Friend-Ship

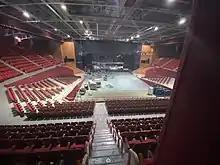
The Olympic Hall was the group's venue for their consecutive media and fan conferences.

On July 4, 2023, MLD Entertainment, through the group's social media accounts, announced the group's debut studio album, titled "Friend-Ship", and released a teaser image. In a press release, MLD Entertainment announced that the group is soon to start domestic promotions within South Korea. The promotion scheduler for the album was released on July 5, via the group's social media accounts. Batches of concept images for the album were released online on July 7, and on July 11. A teaser trailer for the album was released online on July 13, while a teaser trailer for the lead single, "Six7een", was released the next day. A "highlight medley" featuring snippets from tracks 1 to 13 was released online on July 20.